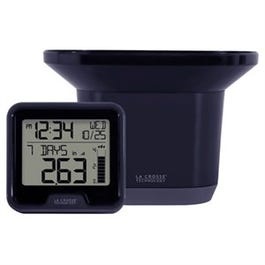
Digital Rain Gauge with Indoor Temperature
Digital rain gauge, with indoor temperature.
Brand: La Crosse
Category: Home & Garden > Decor > Rain Gauges